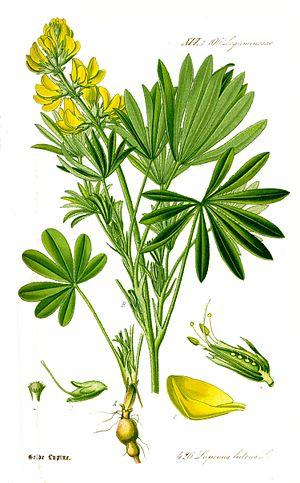
Les Fabaceae, ou Leguminosae, sont une famille de plantes dicotylédones de l'ordre des Fabales. C'est l'une des plus importantes familles de plantes à fleurs, la troisième après les Orchidaceae et les Asteraceae par le nombre d'espèces. Elle compte environ 765 genres regroupant plus de 19 500 espèces. Sur le plan économique, les Fabaceae sont la deuxième famille en importance après les Poaceae et constituent une source de protéines végétales très appréciable pour l'alimentation humaine.
Le Lupin jaune est une espèce de plantes herbacées annuelles du genre Lupinus, de la famille des Fabaceae cultivées pour leurs graines tant en alimentation humaine qu'en alimentation animale.
Lupinus, les lupins, est un genre de plantes dicotylédones de la famille des Fabaceae, sous-famille des Faboideae, originaire des régions tempérées de l'Ancien Monde et du Nouveau Monde, qui regroupe plus de 600 espèces acceptées. Ce sont des plantes herbacées annuelles ou vivaces, ou plus rarement des arbrisseaux lignifiés. Elles se caractérisent notamment par la richesse en protéines de leurs graines, mais beaucoup de ces espèces sont toxiques, du fait de la présence d'alcaloïdes, notamment dans les graines.